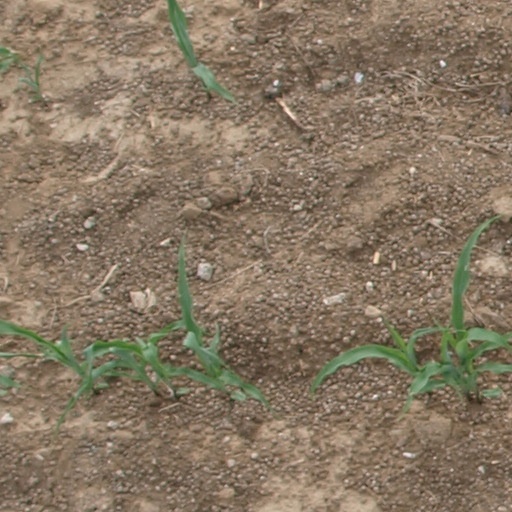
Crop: maize; corn